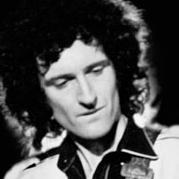
Age: 31